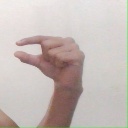
अक्षर: ग